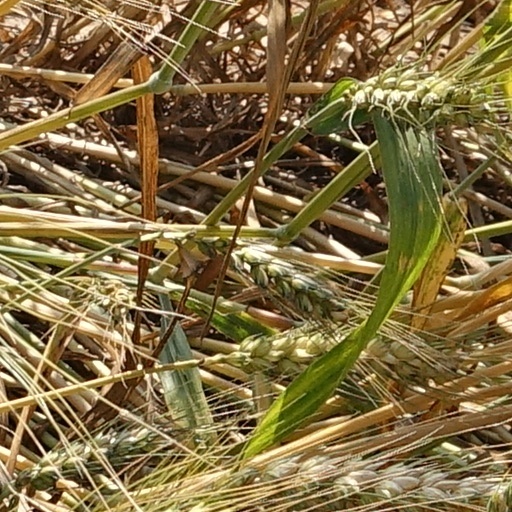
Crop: wheat